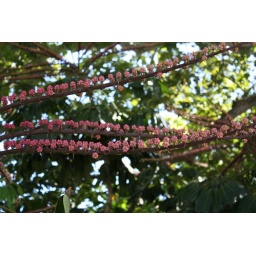
in Bermuda. ...on a tree near the central bus station.